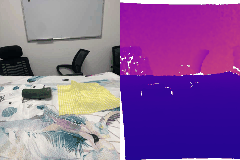
Label: cucumber